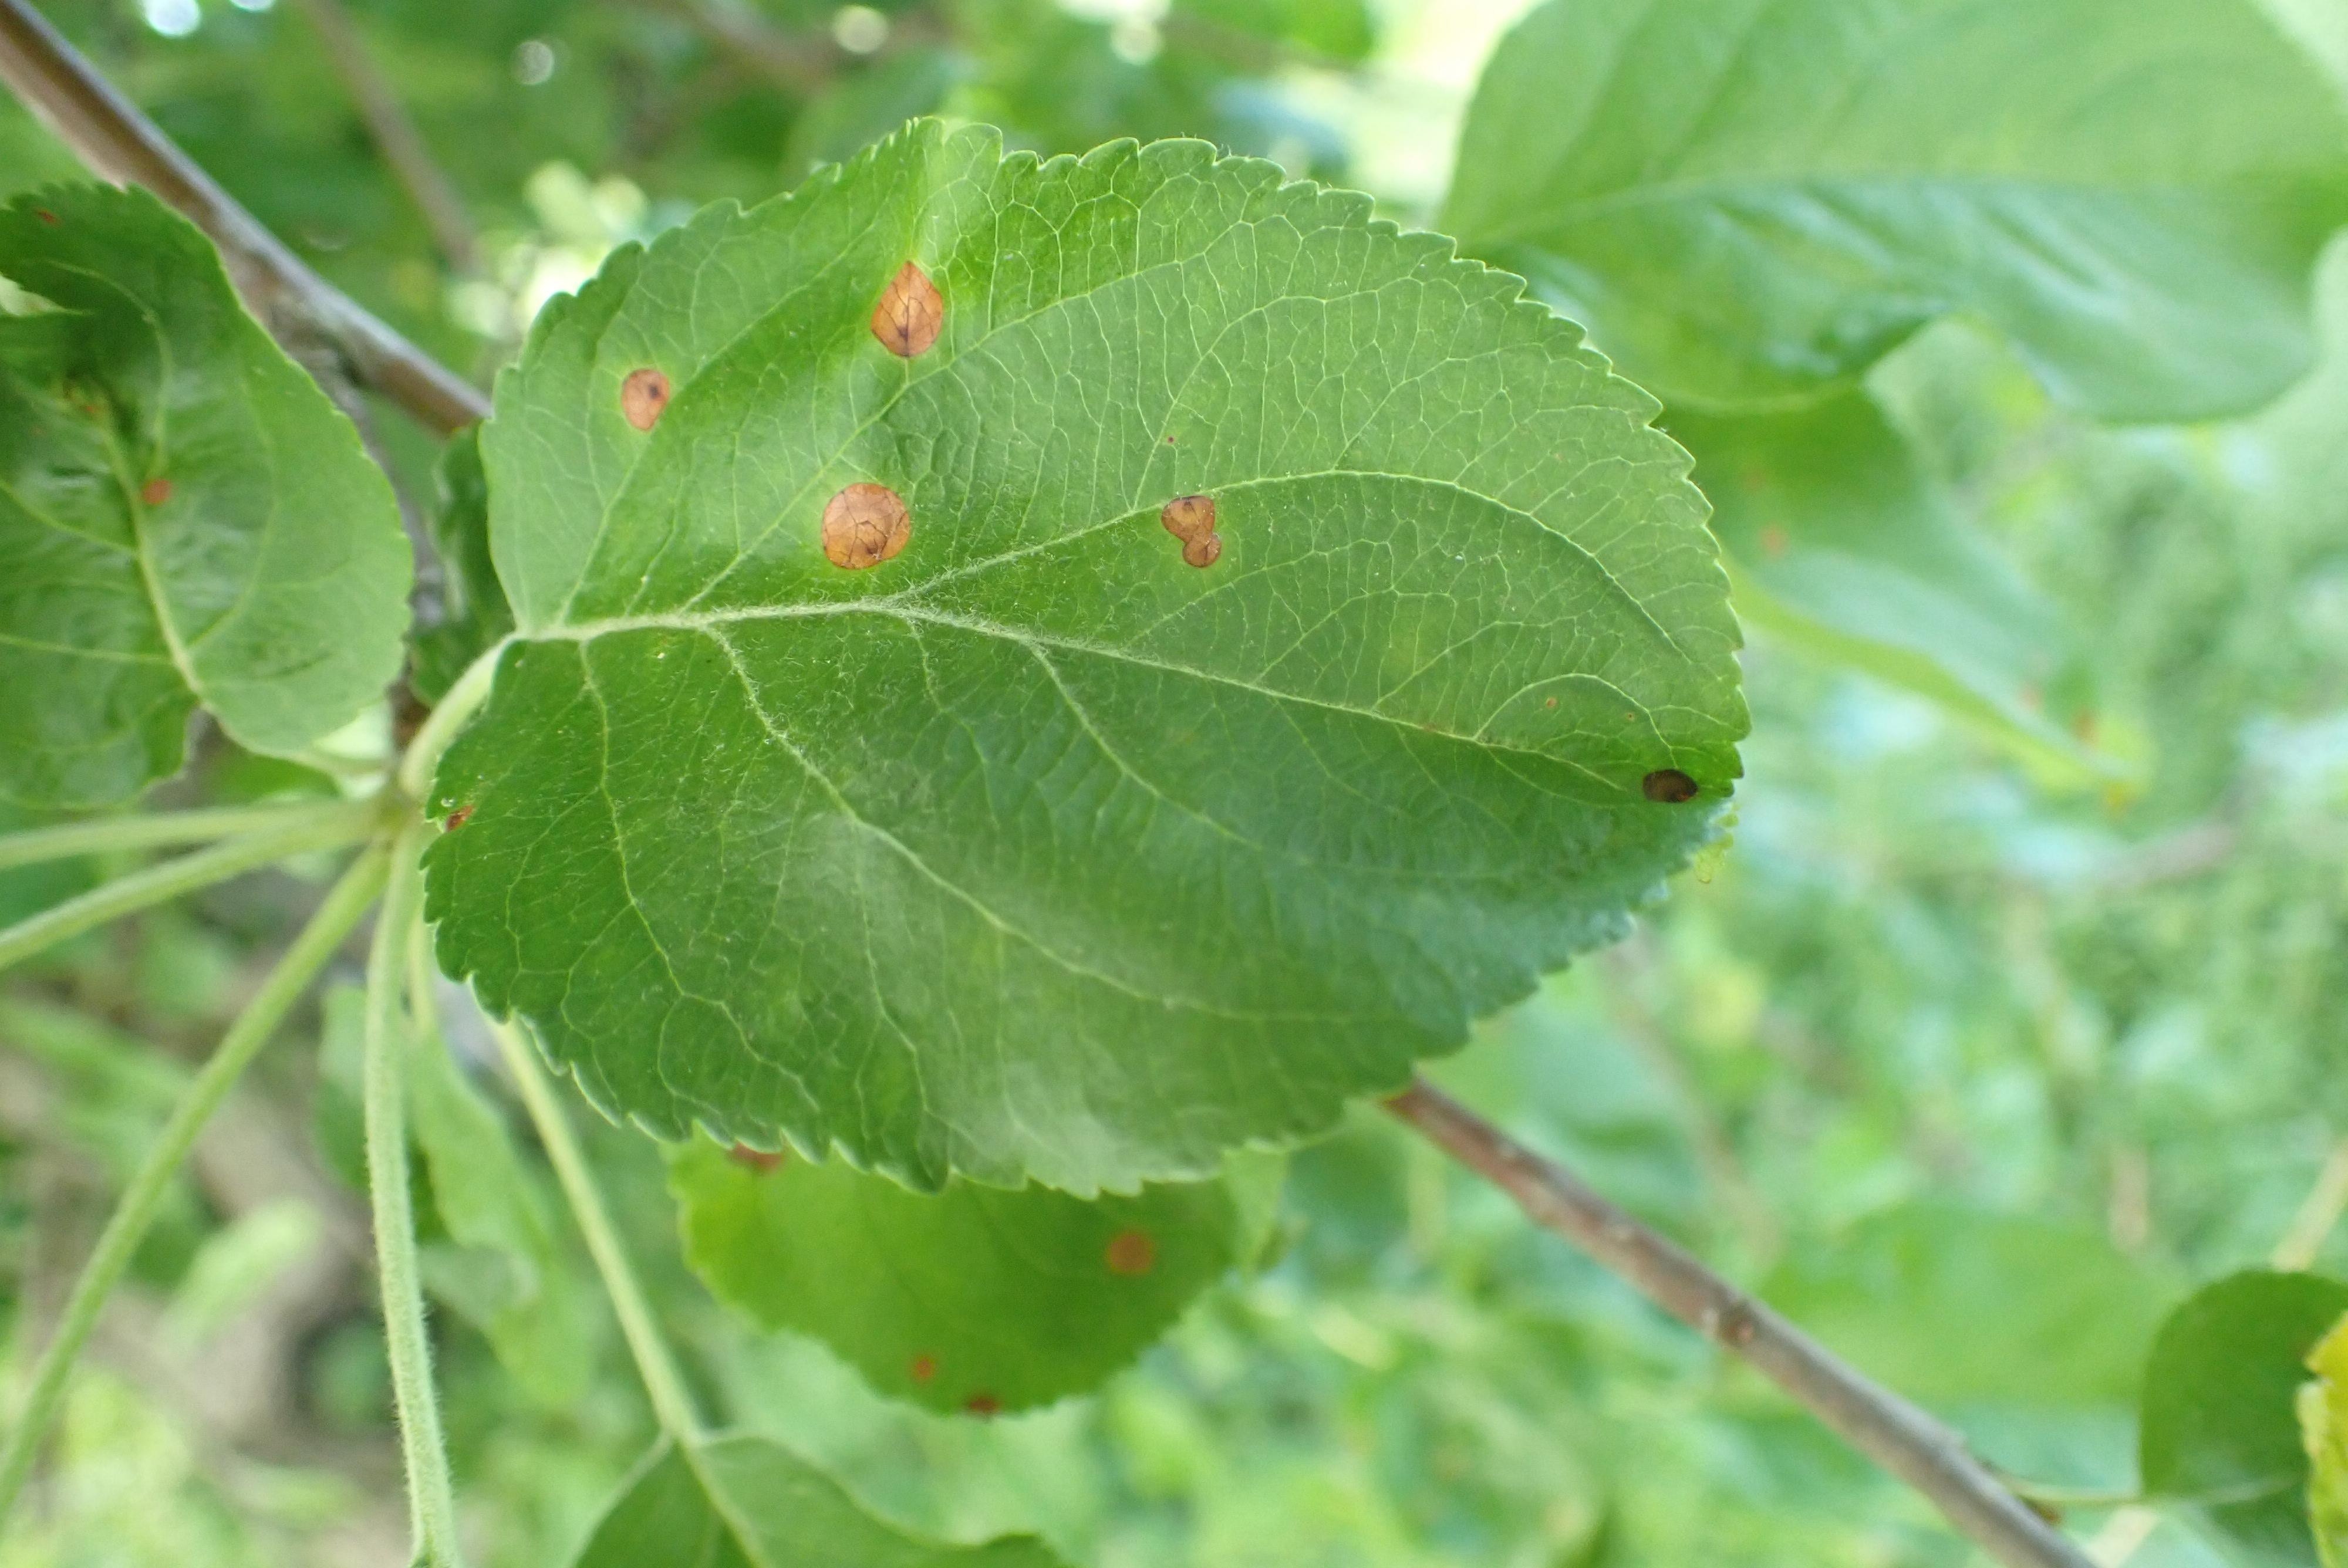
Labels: frog_eye_leaf_spot